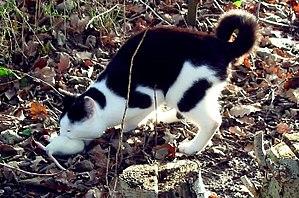
Chat capturant un rat blanc. Polski: Kot z upolowanym szczurem. Español: Los roedores tienen numerosos predadores. Català: Els rosegadors tenen molts depredadors. Suomi: Kissa on lihansyöjä, joka saalistaa erityisesti hiiriä ja myyriä. Maatiaiskissa saalistamassa. Kissu on lihansyöjä, joka saalistaa erityisesti hiirejä ja myyrejä. Kissat ovat myös aina olleet lähellä sydäntäni. Български: Всички котки са изключително добри ловци. Eesti: Kassi ja hiire mäng rotiga. Kassi ja hiire mäng rotiga. Galego: O oficio do gato é mata-lo rato. Latina: Felis intenta. Alemannisch
Le mot « rat » est un nom vernaculaire ambigu qui peut désigner, en français, des centaines d'espèces différentes dans le monde de mammifères rongeurs omnivores, dont la queue est nue, les dents tranchantes et le museau pointu. Les rats sont le plus souvent de la famille des Muridés ou, de façon plus restrictive, du genre Rattus, lequel regroupe les espèces les plus communes : Rattus rattus, le rat noir, et Rattus norvegicus, le rat d'égout, qui a donné le rat domestique en élevage. Néanmoins, par analogie, le terme désigne aussi quelques espèces de rongeurs qui ne font pas partie de la famille des Muridés, comme le Rat palmiste, le Rat-chinchilla, etc.
Le Chat domestique est la sous-espèce issue de la domestication du Chat sauvage, mammifère carnivore de la famille des Félidés.